CIMAP1C

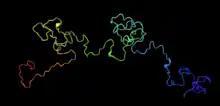
CIMAP1C tertiary structure created by I-Tasser. Coloring is rainbow from left to right, where red represents the N-terminus and purple the C-terminus.

The CIMAP1C protein is 274 amino acids long and its molecular weight is ~31 kDa. Its isoelectric point is 9.6. There are no known isoforms. CIMAP1C is very basic, proline rich, and highly tyrosine rich. There are two structurally significant regions known as sperm tail proline-glycine rich repeat regions. These regions are highly conserved and contain glycosylation and phosphorylation sites.